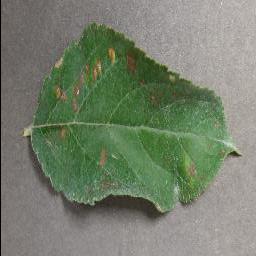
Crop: apple
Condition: cedar_rust